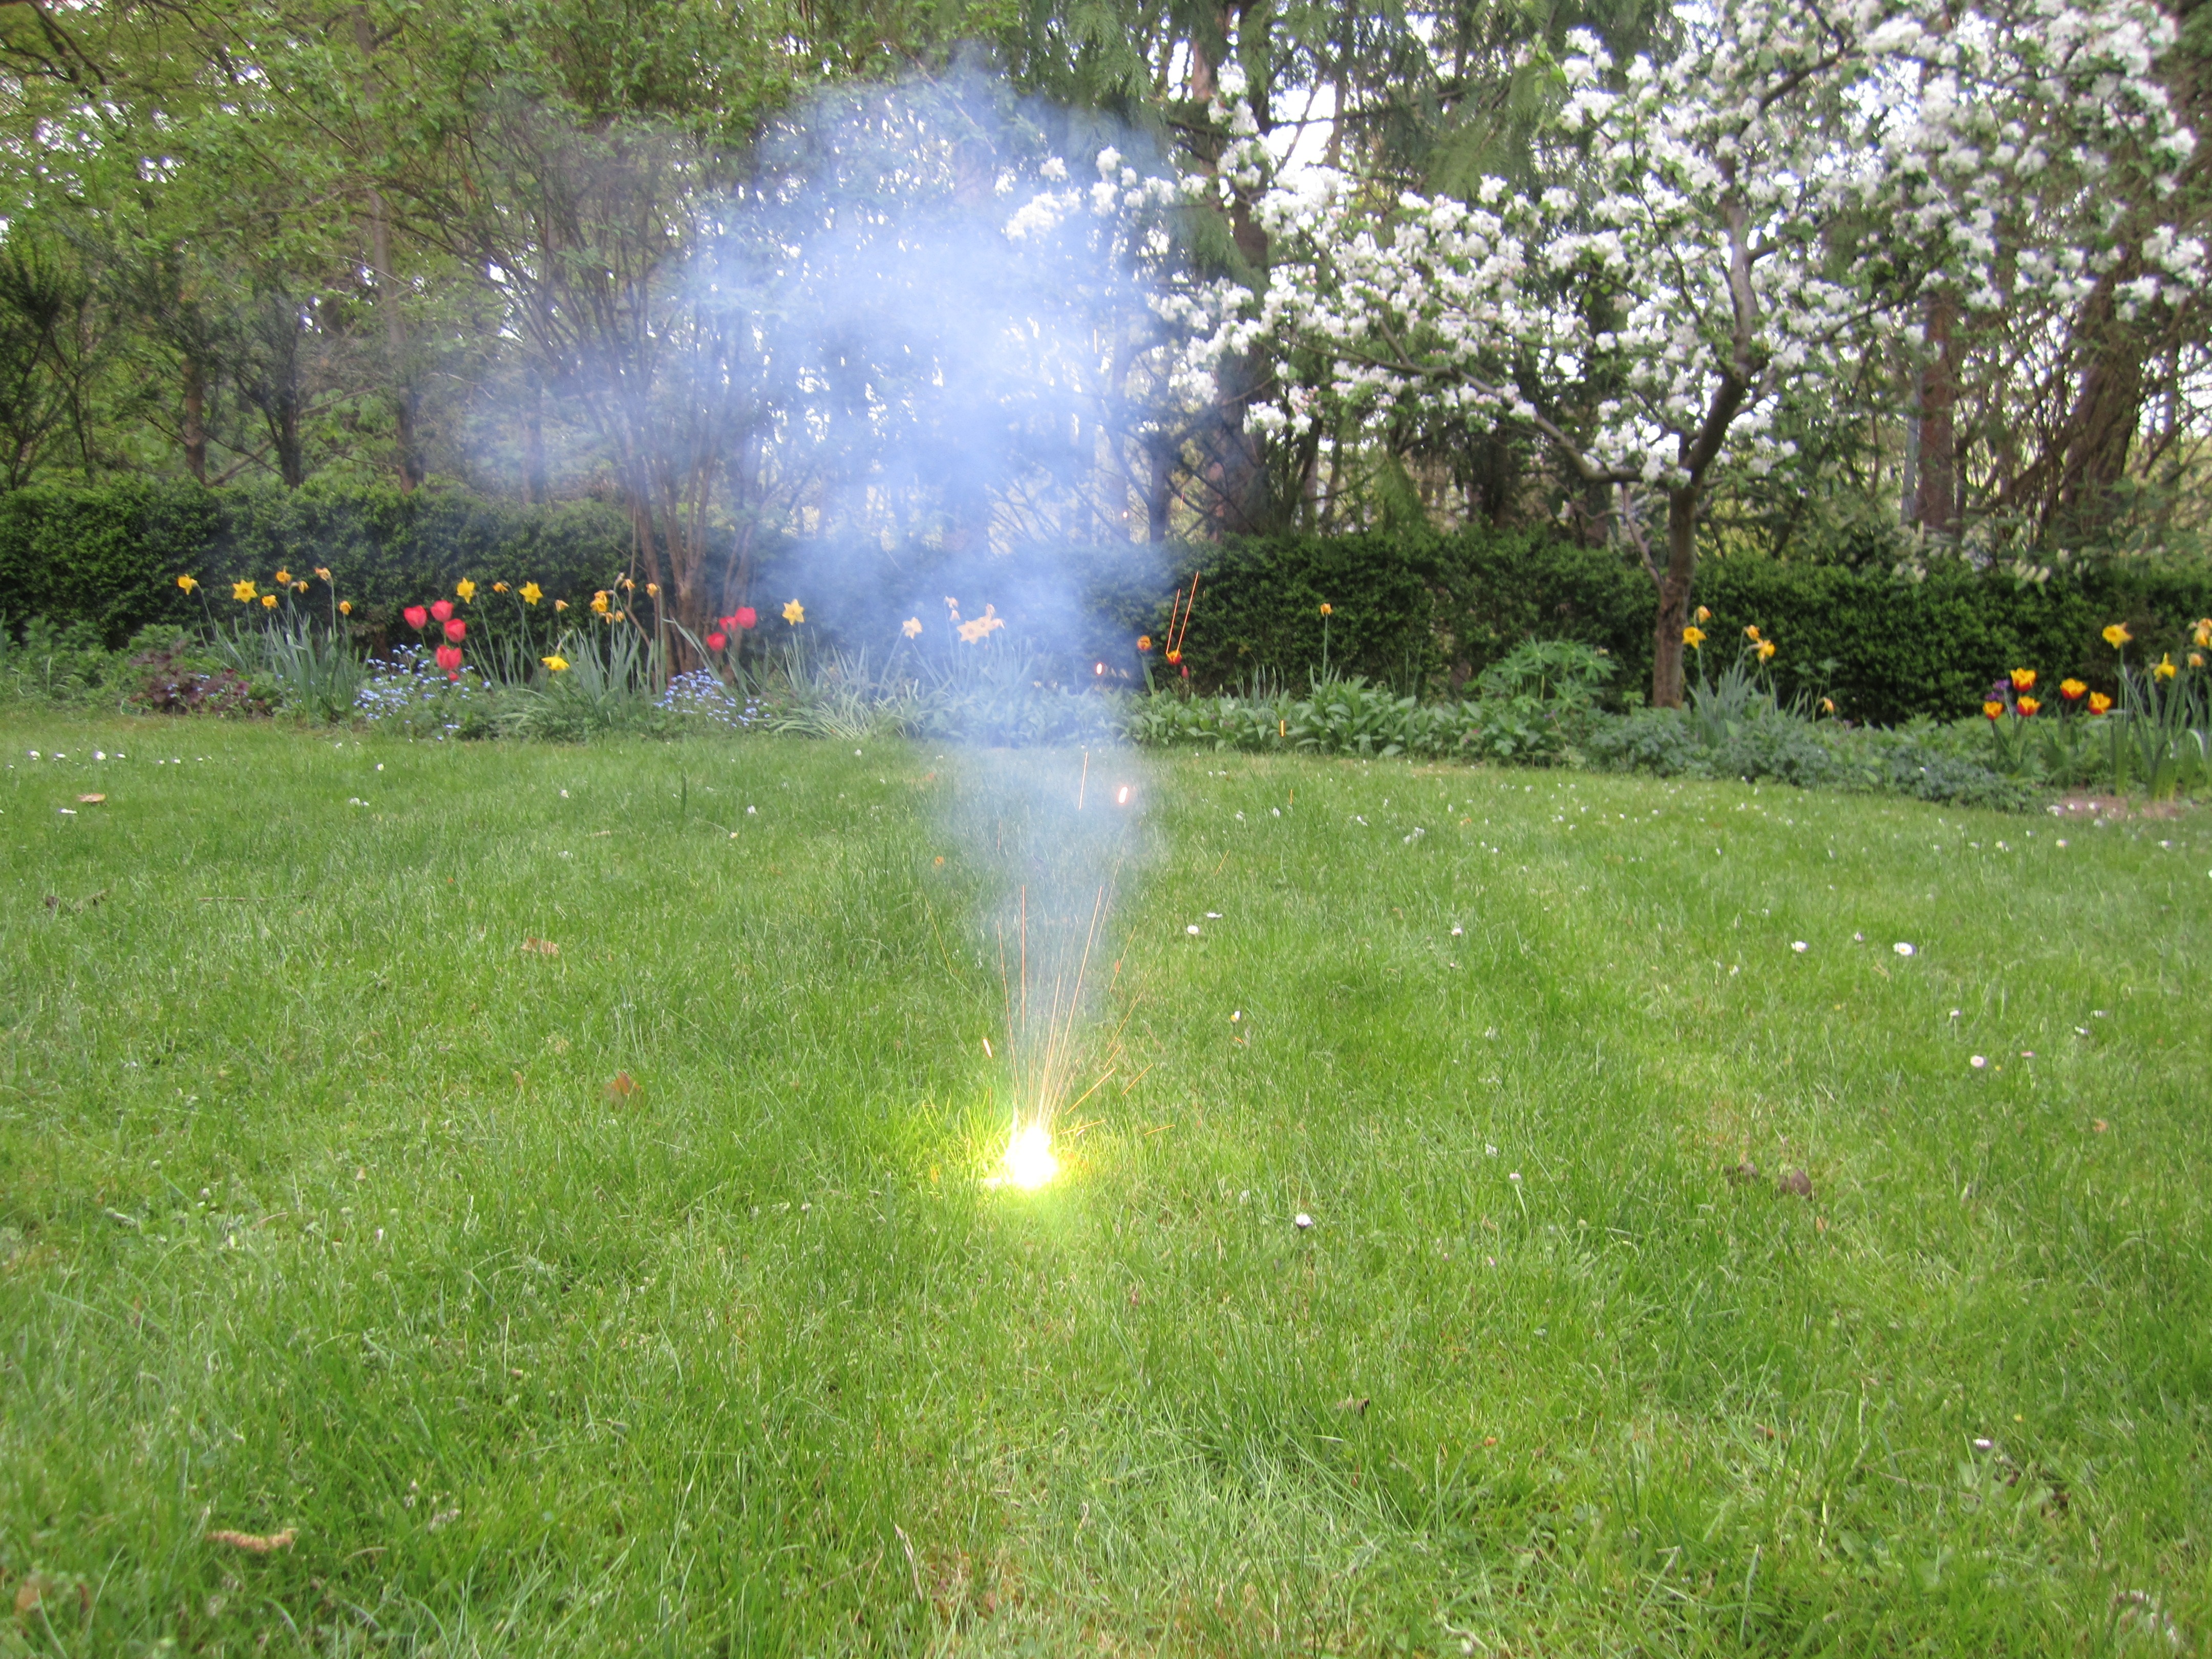
tree, grass, lawn, meadow, air, tool, smoke, fire, colorful, garden, fireworks, in the free, irrigation system, then, irrigation sprinkler